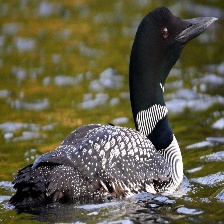
Species: COMMON LOON
Scientific name: GAVIA IMMER